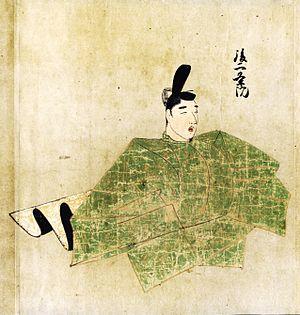
Cette page dresse une liste de personnalités mortes au cours de l'année 1308 :